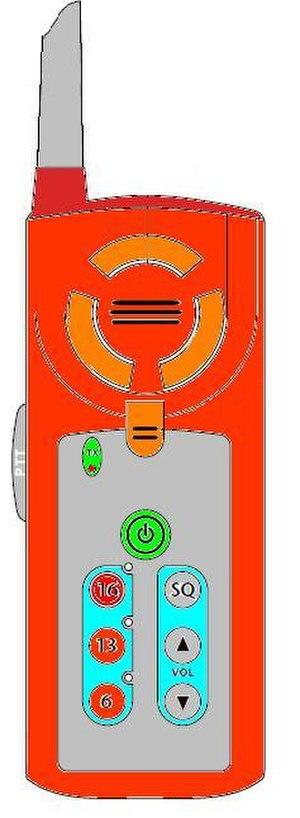
émetteur récepteur marine VHF, 156,300 MHz
La recherche et le sauvetage est le vocable francophone consacré pour définir et décrire l'ensemble de l'organisation et des opérations de localisation et de secours aux personnes en situation de détresse.